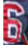
Number: 6